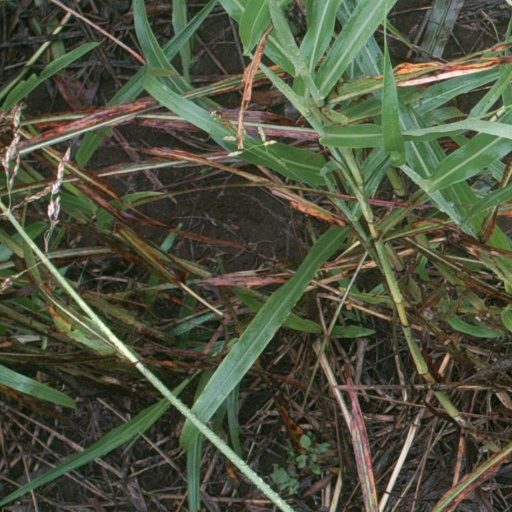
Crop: sorghum